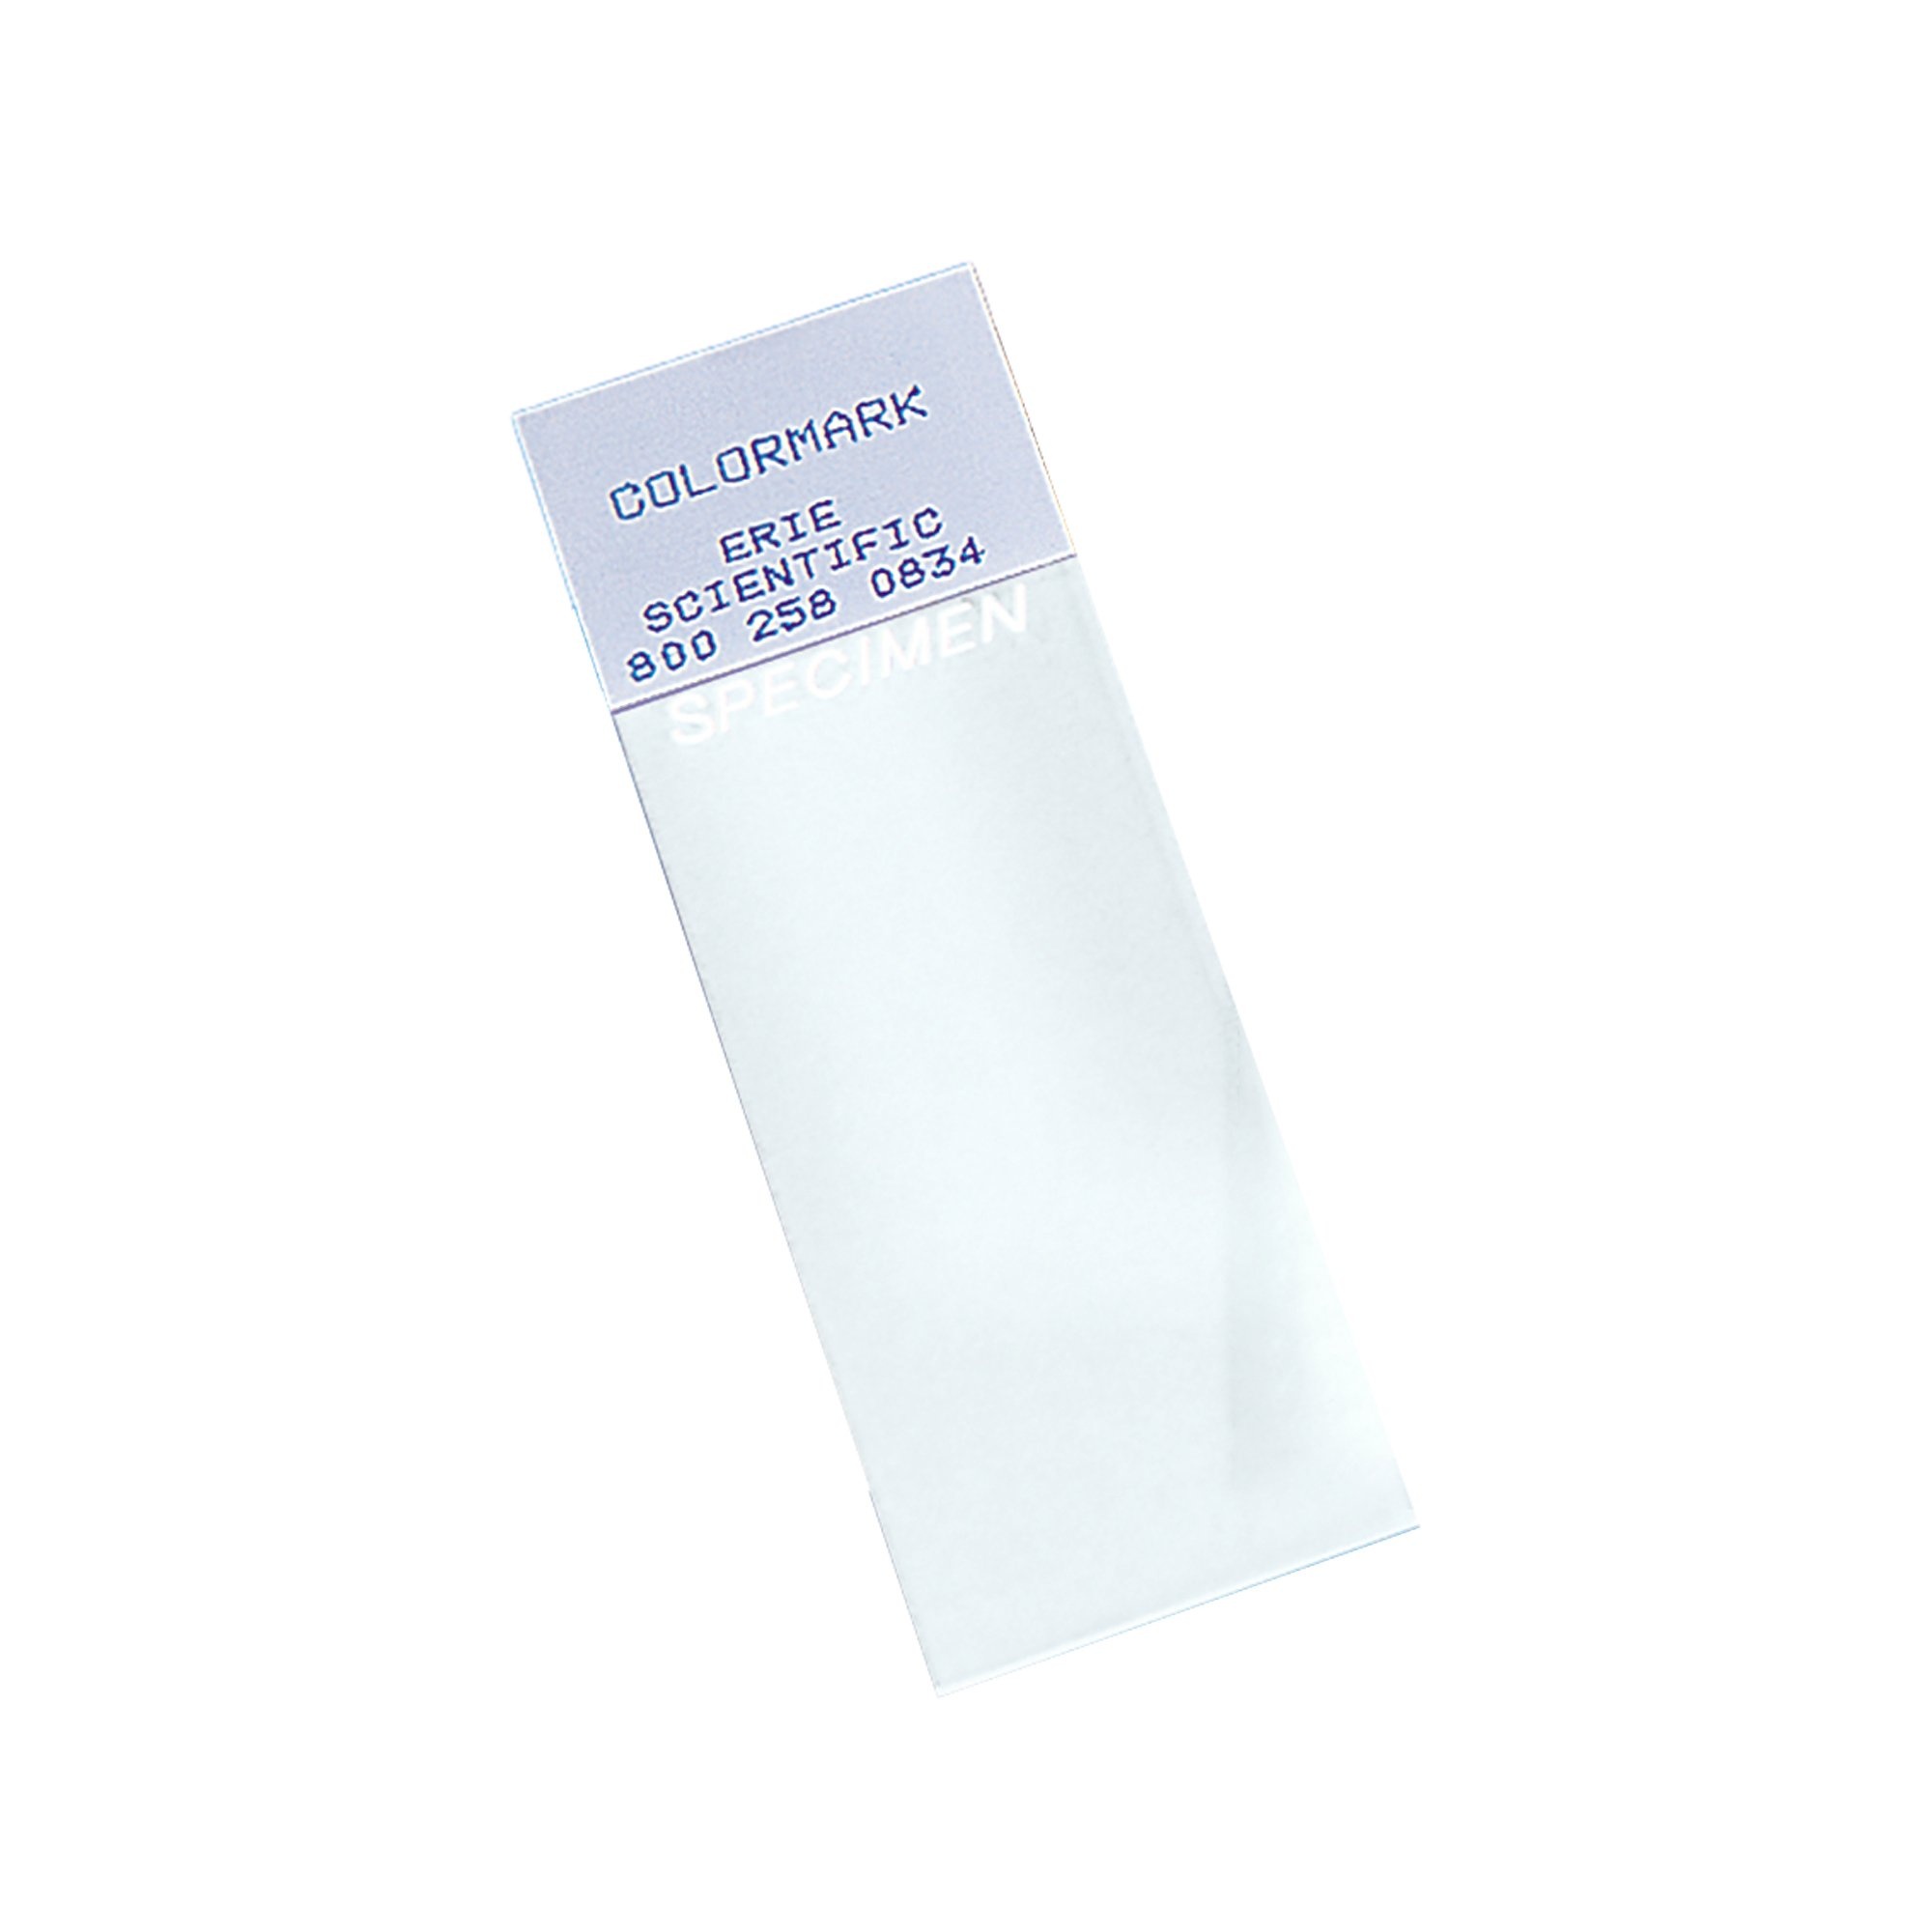
EPREDIA™ COLORMARK™ MICROSCOPE SLIDE, 25 X 75 X 1 MILLIMETER, SOLD AS 144/GROSS ERIE CM-4951W-001
Epredia™ Colormark™ Microscope Slide, 25 X 75 X 1 Millimeter, Sold As 144/Gross Erie Cm-4951W-001 25 X 75 X 1 Mm Microscope Slides Have A White End. Background Color Makes Etched Patient Information More Visible. 90° Corners Slide, Colormark Wht 25X75 (144/Gr 10Gr/Cs) Microscope Slide Colormark™ 25 X 75 X 1 Mm White End Colormark™ Sku: Mck-1008531_Gr Mfgr Sku: Cm-4951W-001 1008531_Gr Ships In 14-21 Days
Brand: Erie Scientific
Category: Business & Industrial > Science & Laboratory > Laboratory Equipment > Microscope Accessories > Microscope Slides > Charged Microscope Slides